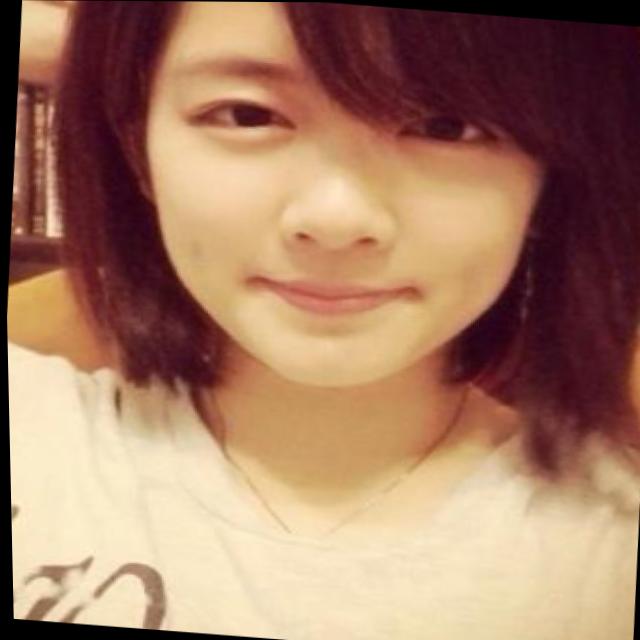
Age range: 21-44